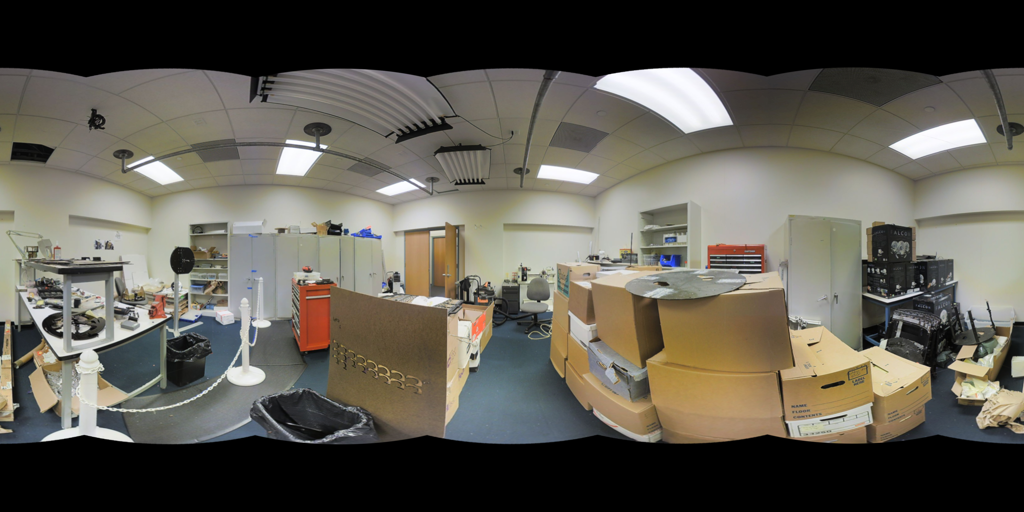
Referred object: the gray swivel chair near the cardboard boxes

Referred object: turn slightly left to find the red tool chest